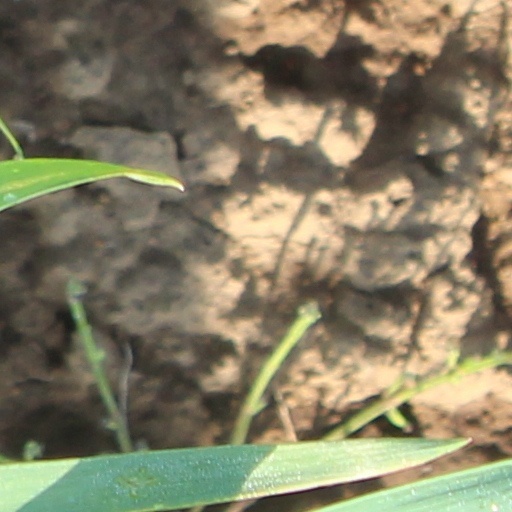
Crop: wheat